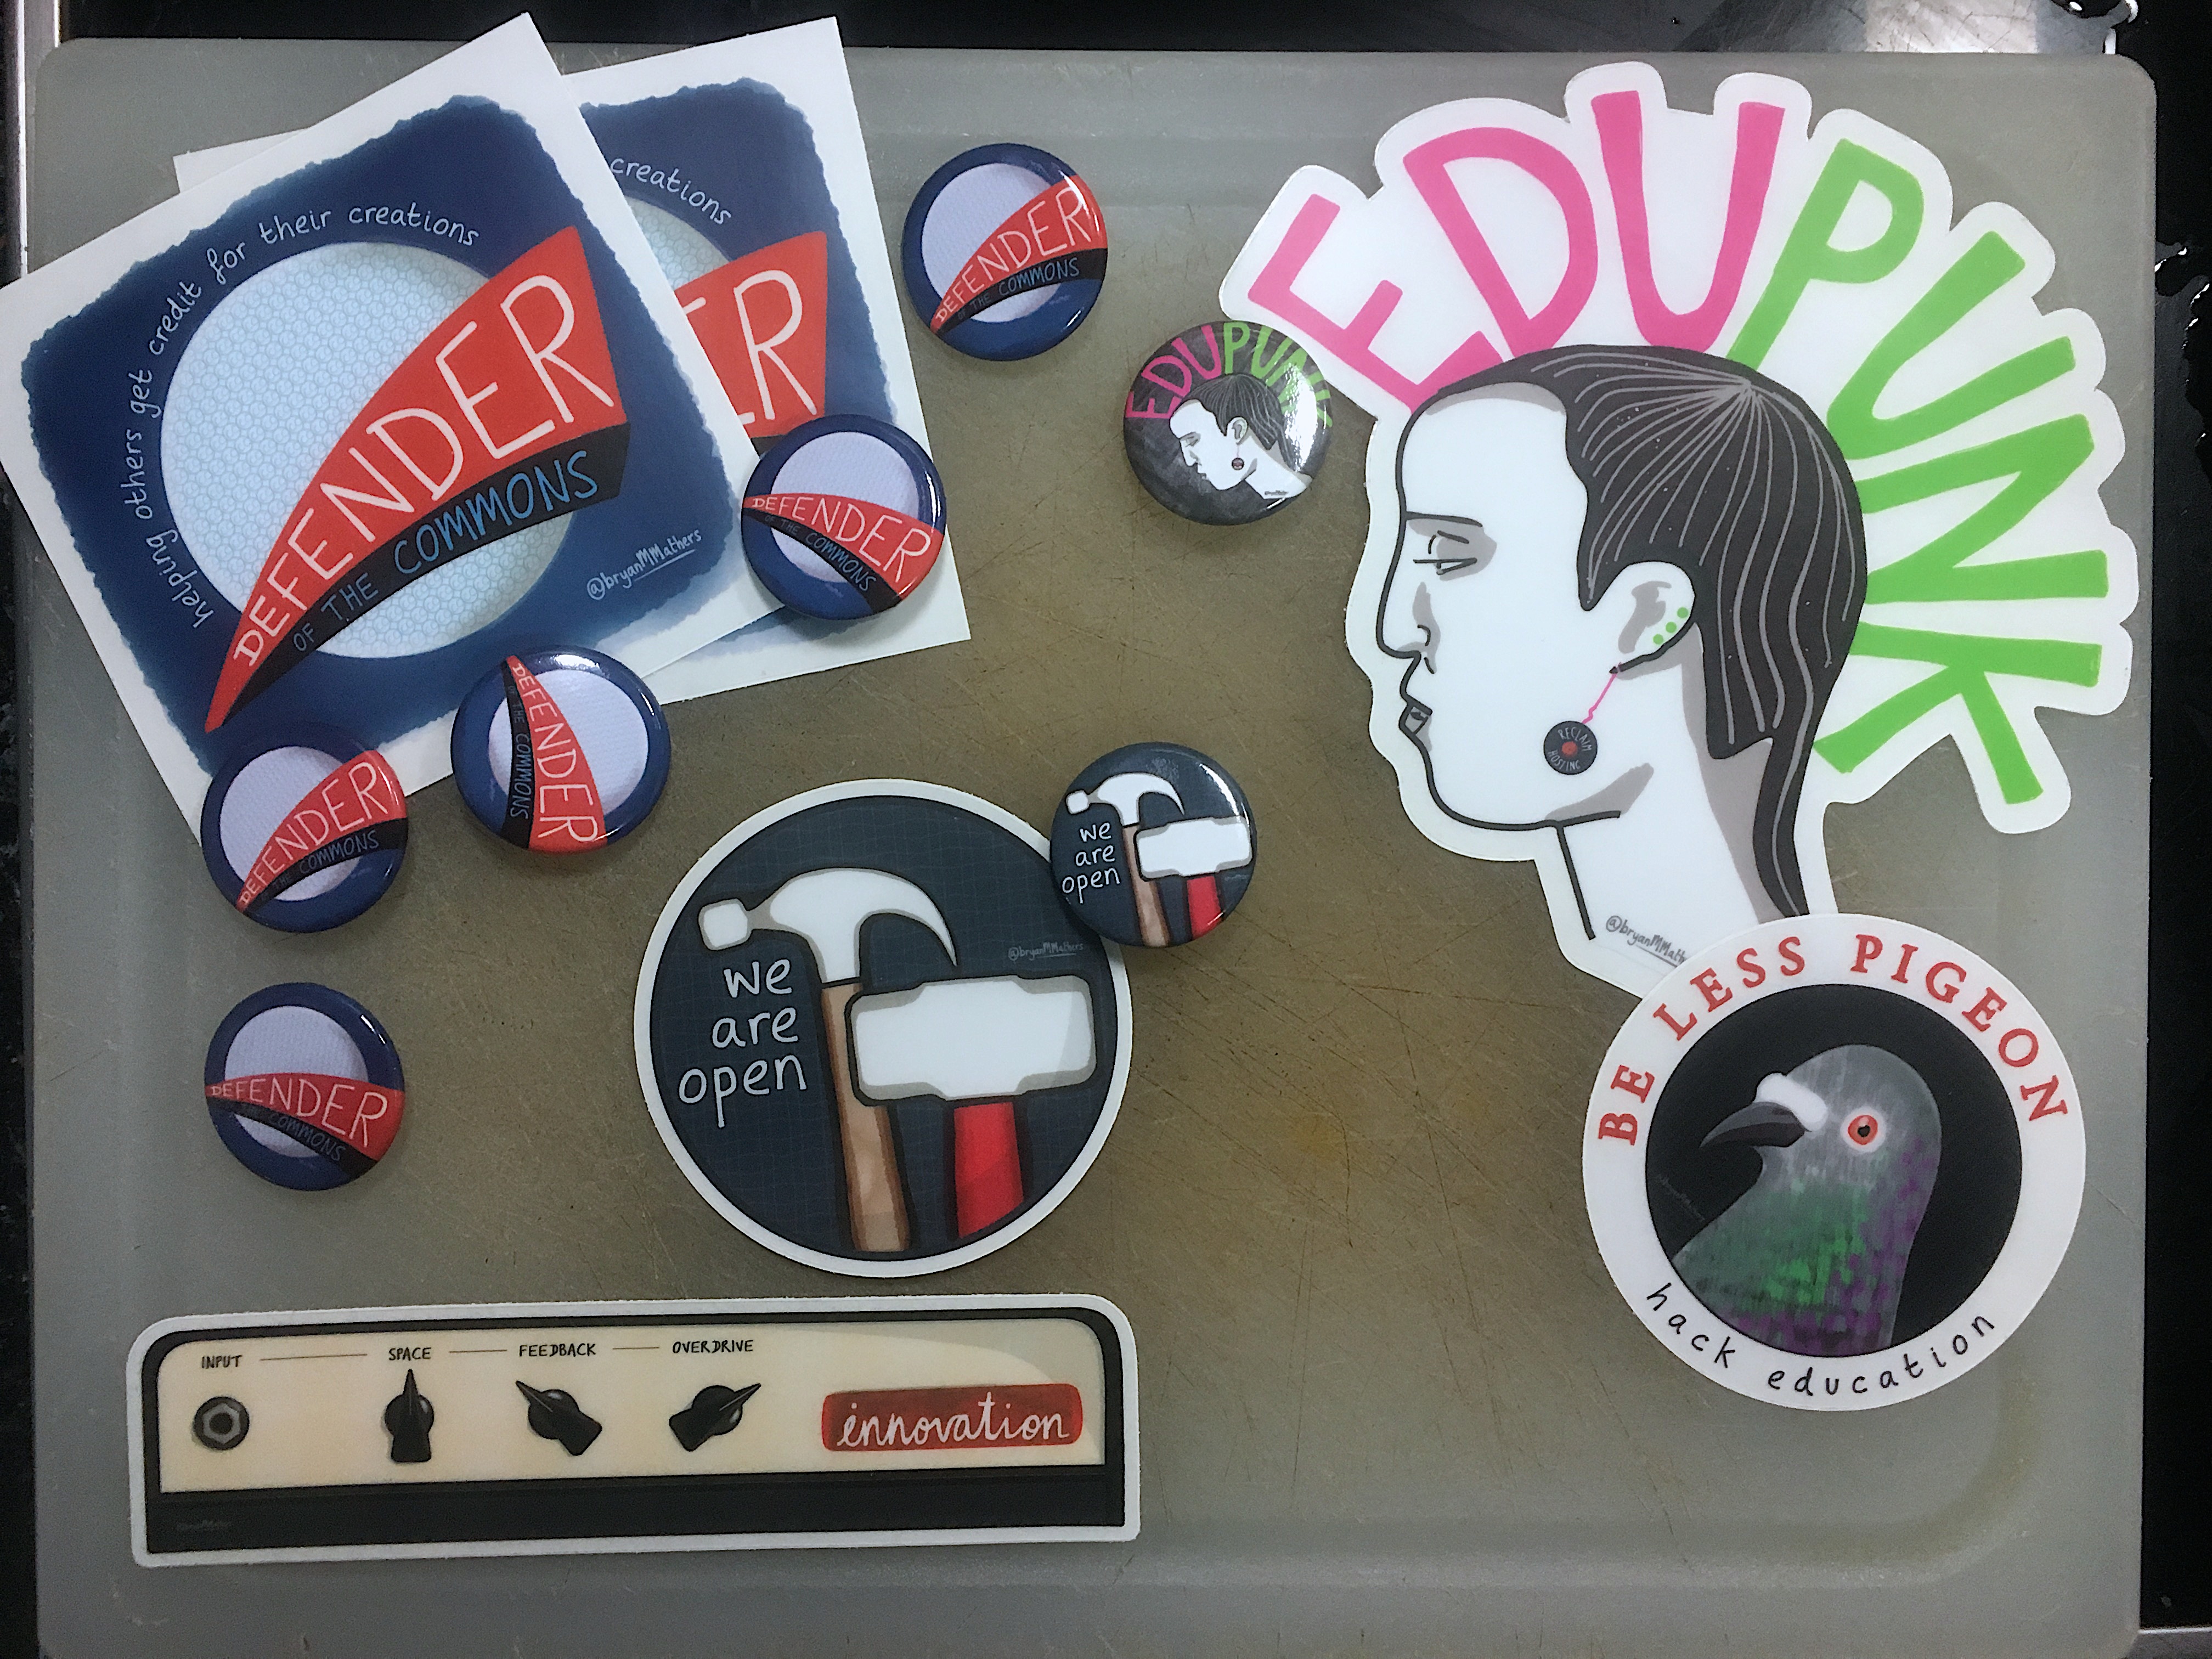
vehicle, signage, automotive exterior, vehicle registration plate